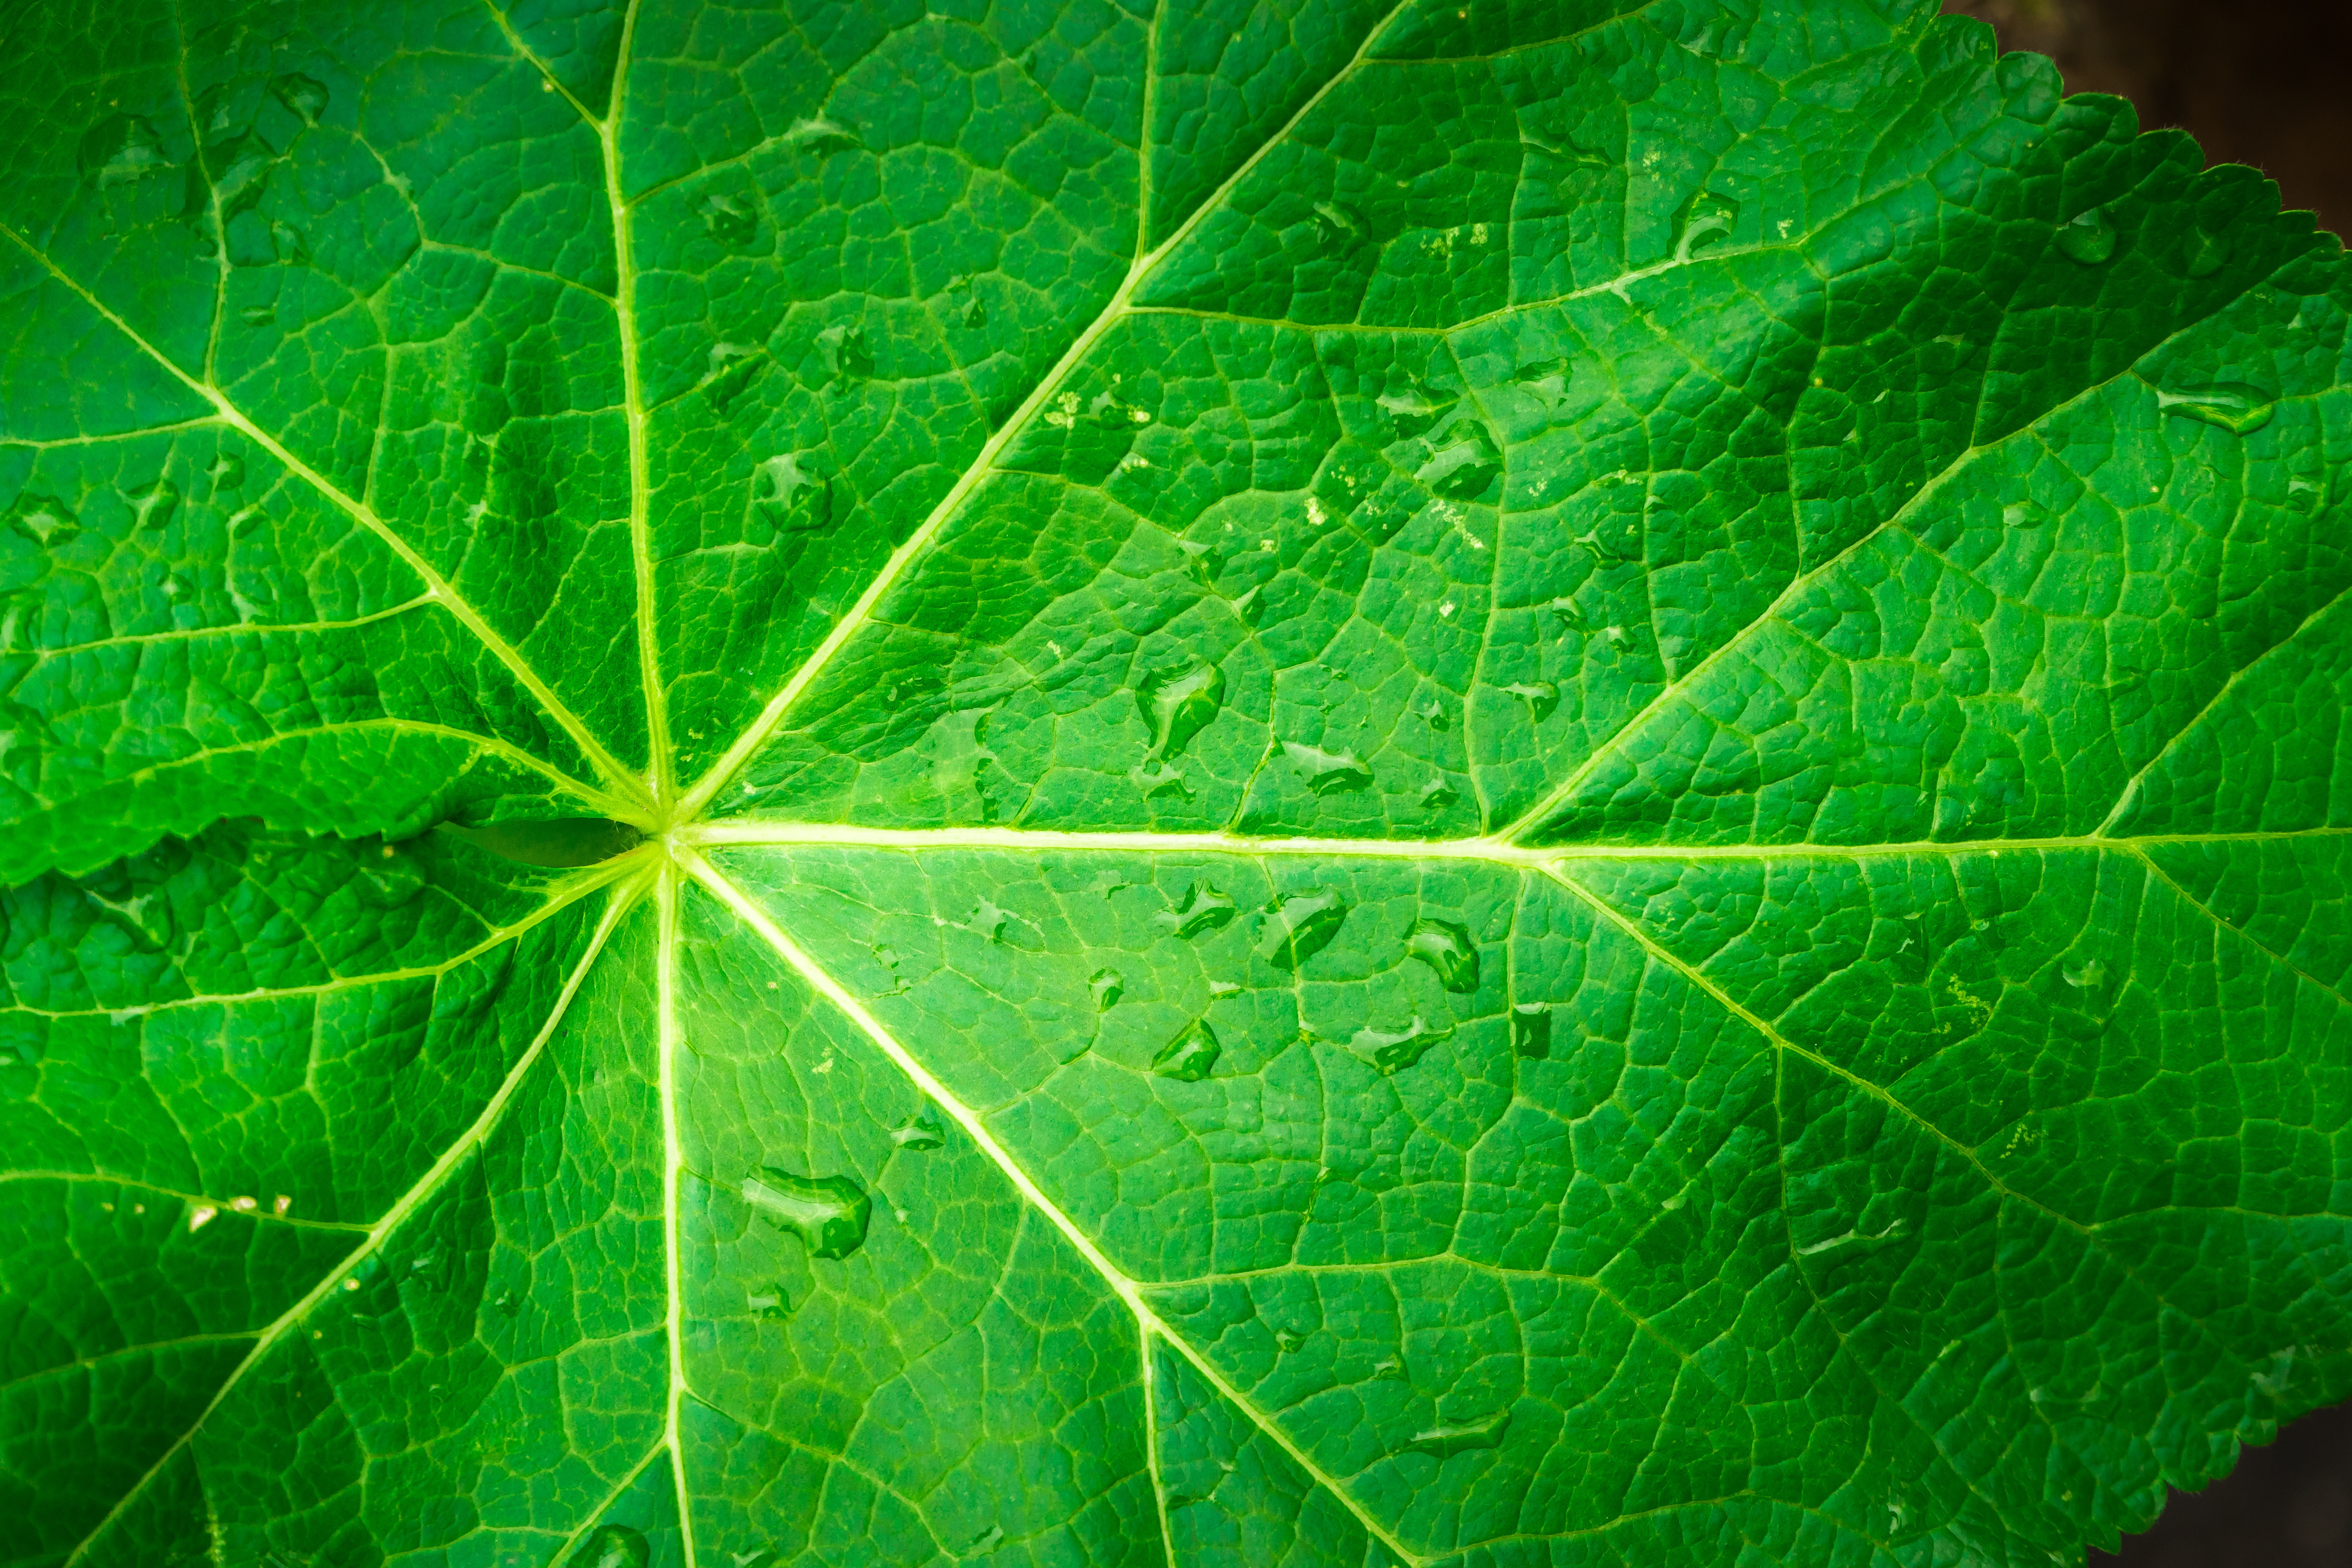
nature, forest, abstract, plant, wood, texture, leaf, flower, spring, green, desktop, soil, botany, plants, background, wallpapers, the leaves, flowering plant, grape leaves, hwalyeob, annual plant, plant stem, land plant